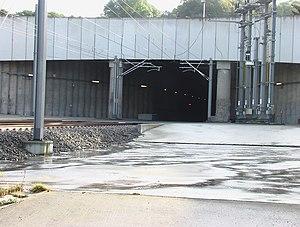
Le tunnel de Soumagne est le plus long tunnel ferroviaire de Belgique. Construit sur le tracé de la ligne TGV Bruxelles-Liège-Cologne, il relie l'agglomération liégeoise et la vallée de la Meuse au plateau de Herve avec un dénivelé de 120 m. Sa construction aura duré de 2001 à 2005 et les premiers trains à grande vitesse y circulent à partir de fin 2009 à une vitesse de 200 km/h. Sa tête ouest se situe à Vaux-sous-Chèvremont dans l'entité de Chaudfontaine, dans la vallée de la Vesdre à une altitude de 90 m, tandis que sa tête est se situe à Ayeneux, dans l'entité de Soumagne, à une altitude de 210 m, à proximité de l'ancien charbonnage du Bas-Bois. Il passe sous les communes de Chaudfontaine, Fléron, Olne et Soumagne. Sa pente varie de 17 ‰ à 20 ‰ à son extrémité est et sa couverture maximale atteint jusqu'à 127 m.